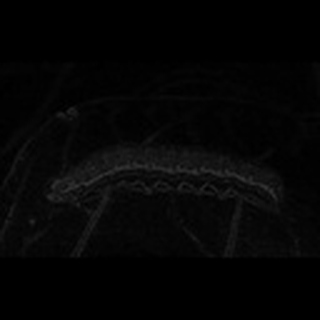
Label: cotton_army_worm